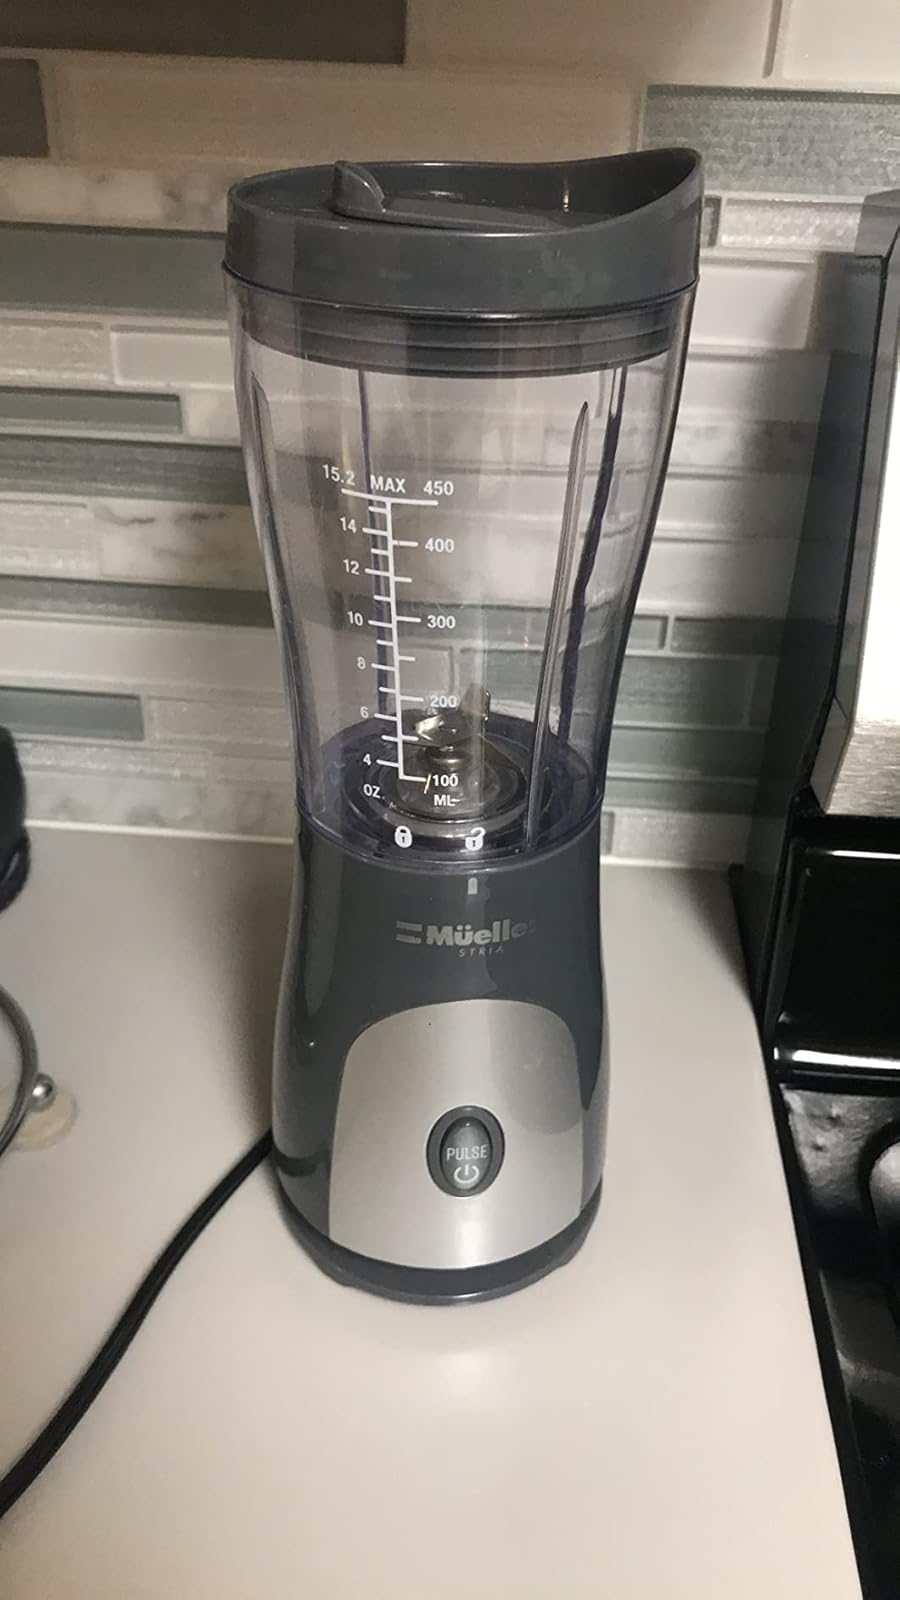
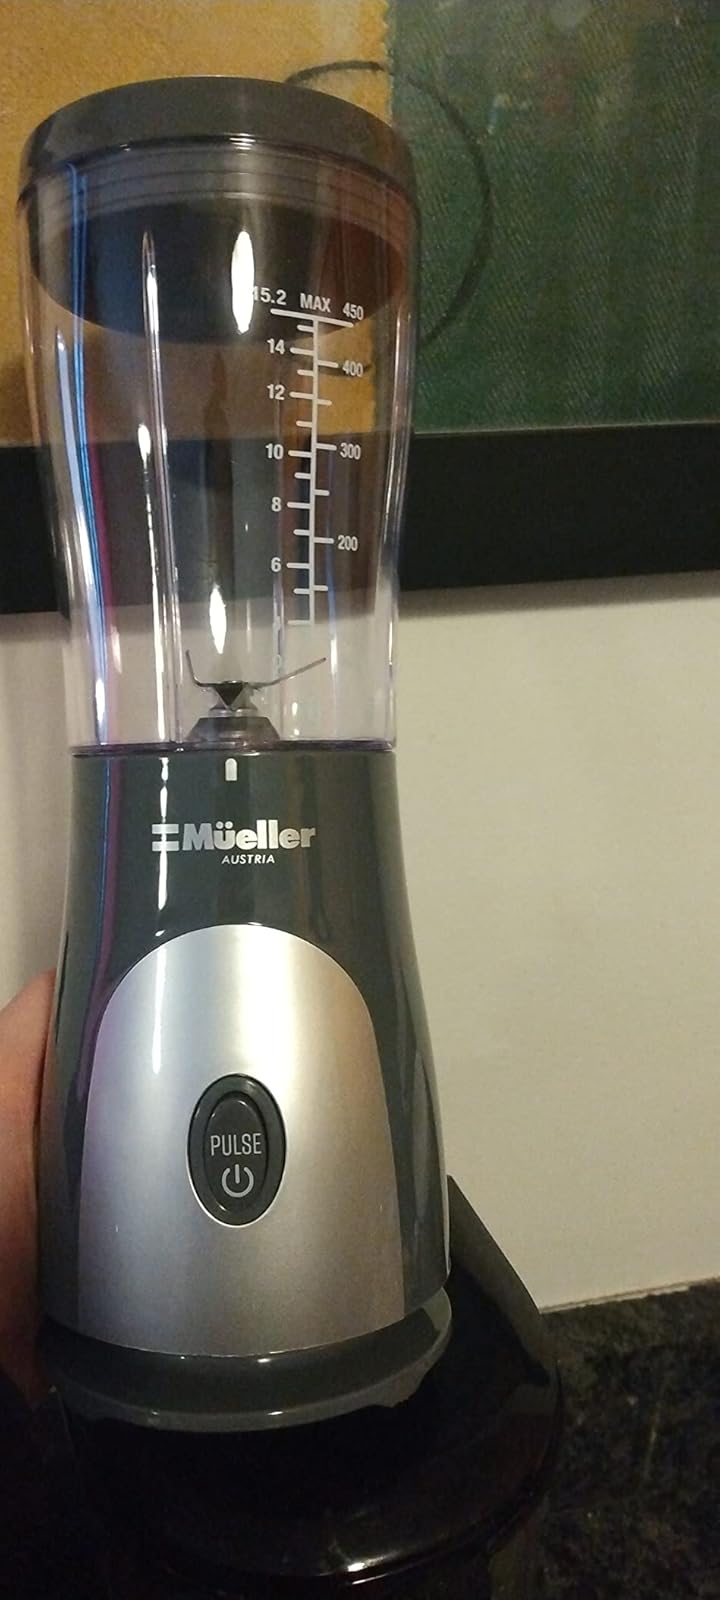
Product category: items_blender
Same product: yes